Packstone

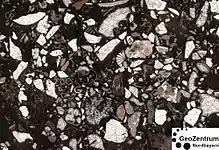
A Packstone: grain supported by small grains (width of picture is 7mm)

Under the Dunham classification (Dunham, 1962) system of limestones, a packstone is defined as a grain-supported carbonate rock that contains 1% or more mud-grade fraction. This definition has been clarified by Lokier and Al Junaibi (2016) as "a carbonate-dominated lithology containing carbonate mud (<63 μm) in a fabric supported by a sand grade (63 μm to 2 mm) grain-size fraction and where less than 10% of the volume consists of grains >2 mm".